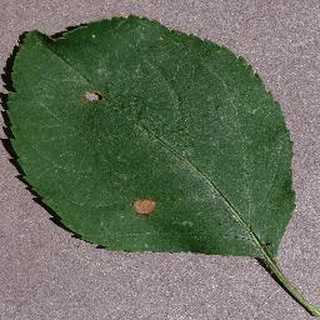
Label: apple_black_rot